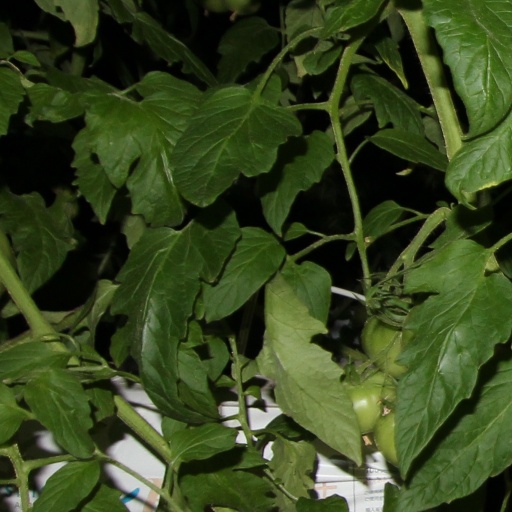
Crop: tomato